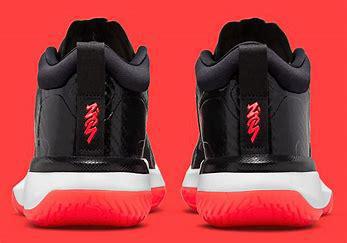
Brand: Jordan
Model: Zion 3